Scott O'Grady

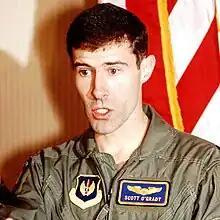
O'Grady in 1995

Scott Francis O'Grady (born October 12, 1965) is a former United States Air Force (USAF) fighter pilot. On June 2, 1995, he was shot down over Bosnia and Herzegovina by a 2K12 Kub (NATO designation SA-6 "Gainful") mobile surface-to-air missile (SAM) and forced to eject from his F-16C into hostile territory. US Marines from heavy-helicopter squadron HMH-464 and the 24th Marine Expeditionary Unit eventually rescued O'Grady after six days of evading the Bosnian Serbs. He was previously involved in the Banja Luka incident when he had fired upon six enemy aircraft. The 2001 film "Behind Enemy Lines" is loosely based on his experience.